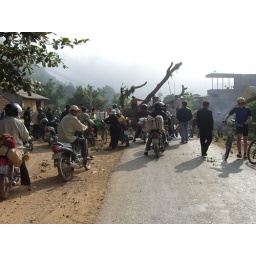
Day 5 - tree in road - 1